Admiral (2008 film)

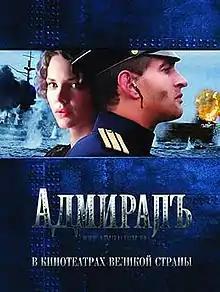

Admiral (stylized to resemble pre-revolutionary Russian, modern spelling: ) is a 2008 biopic about Alexander Kolchak, a vice admiral in the Imperial Russian Navy and leader of the anti-communist White movement during the Russian Civil War. The film also depicts the love triangle between the Admiral, his wife, and the poet Anna Timiryova.